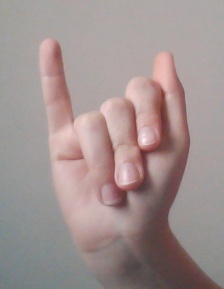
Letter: meem